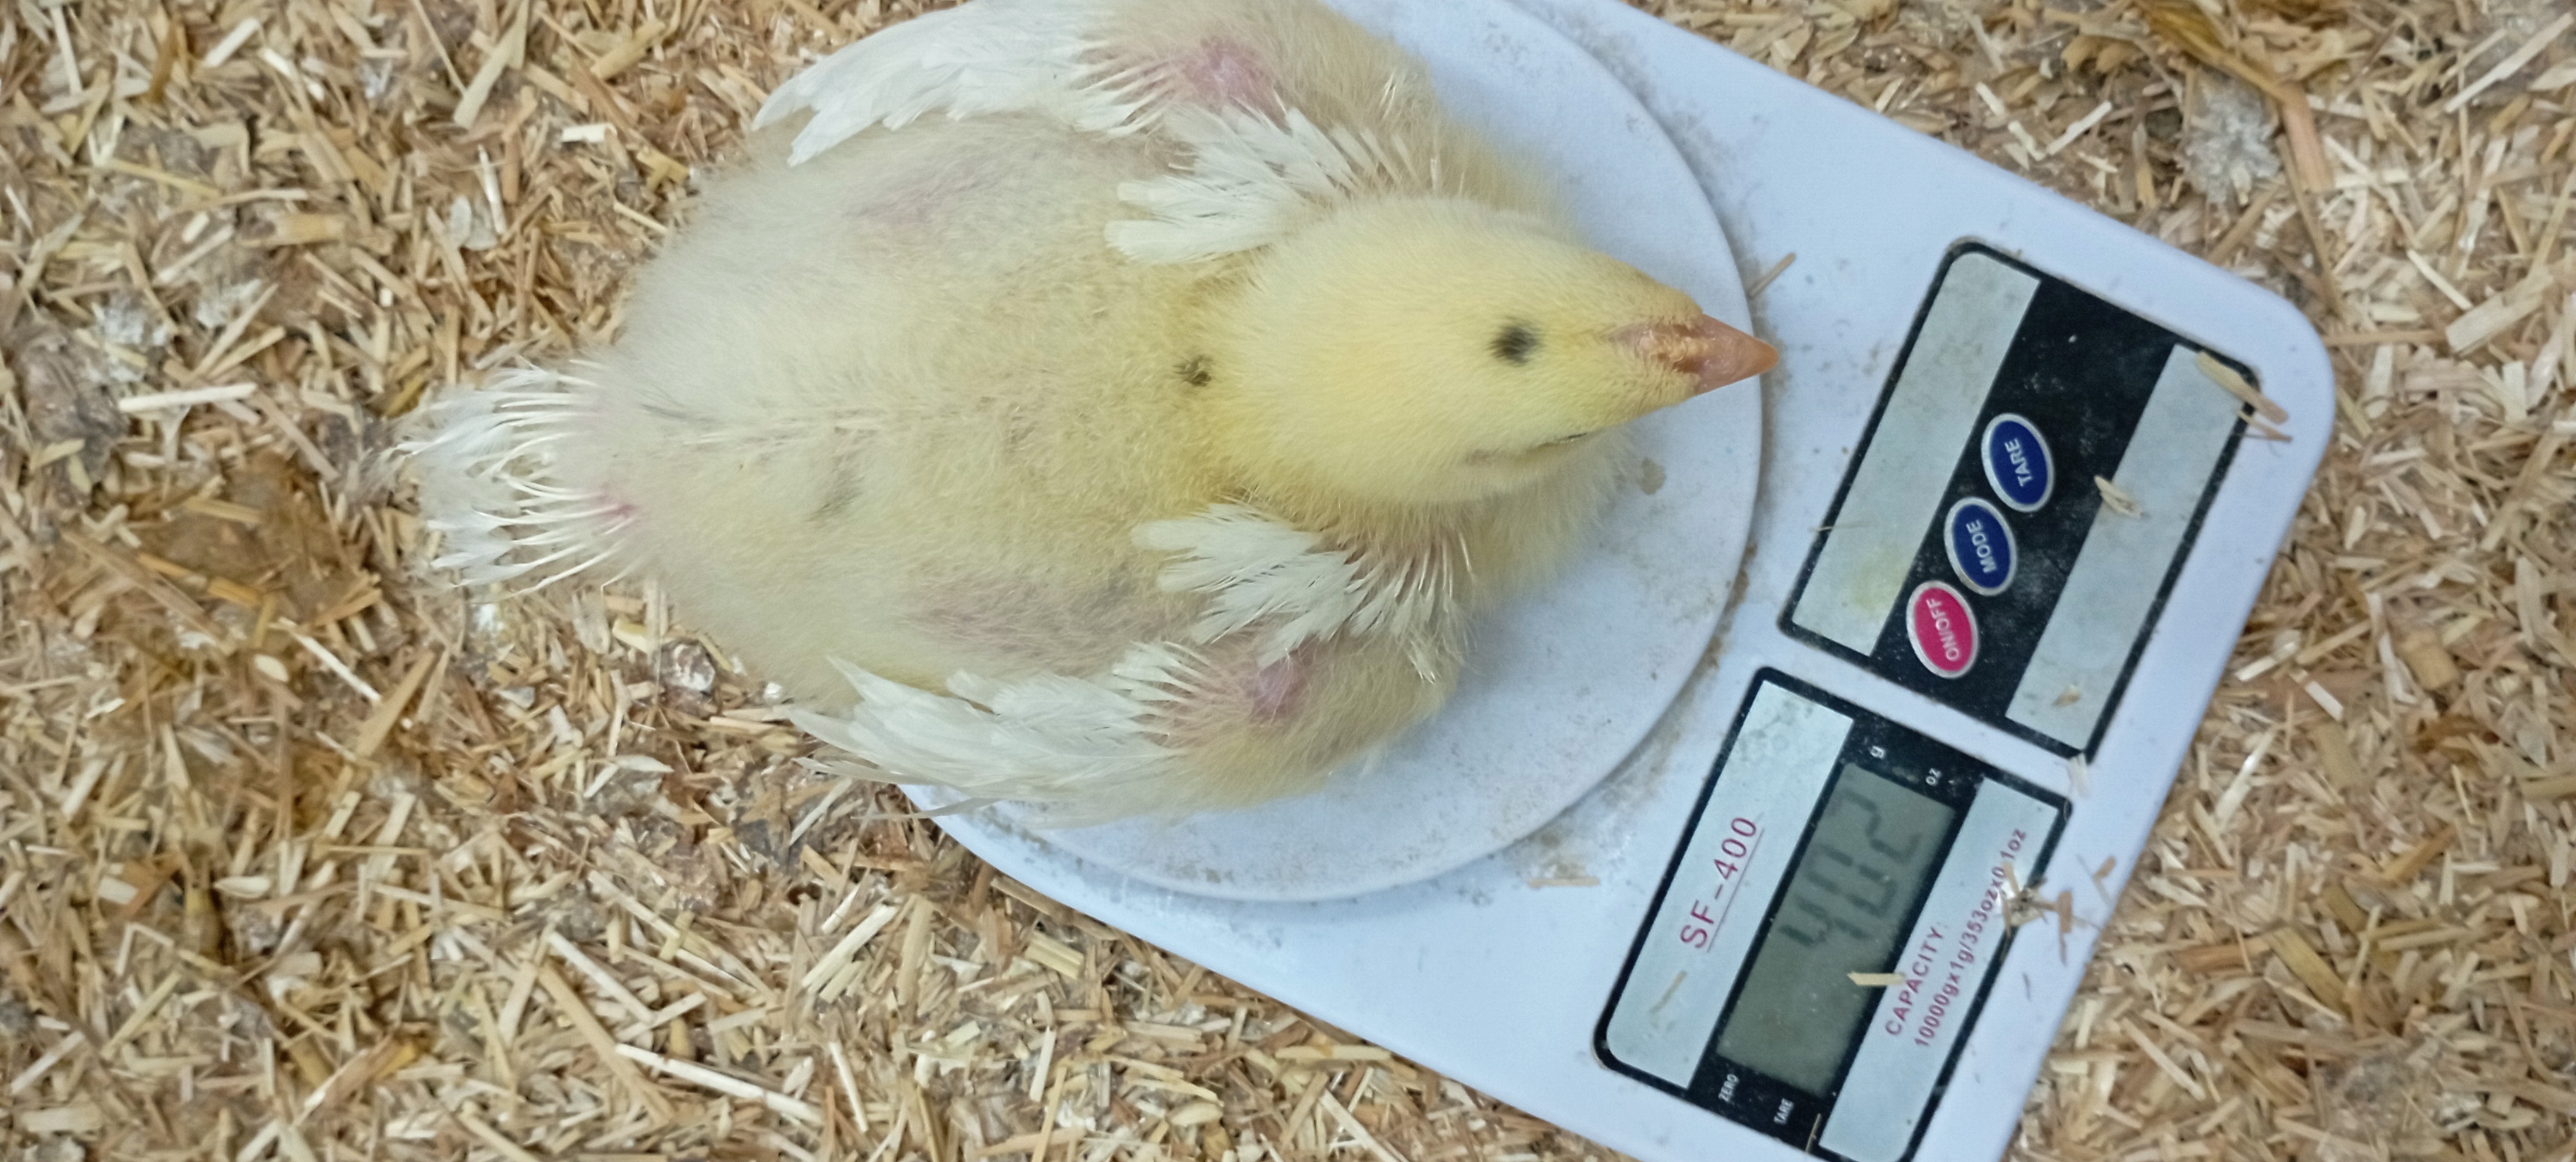
Weight: 401 g